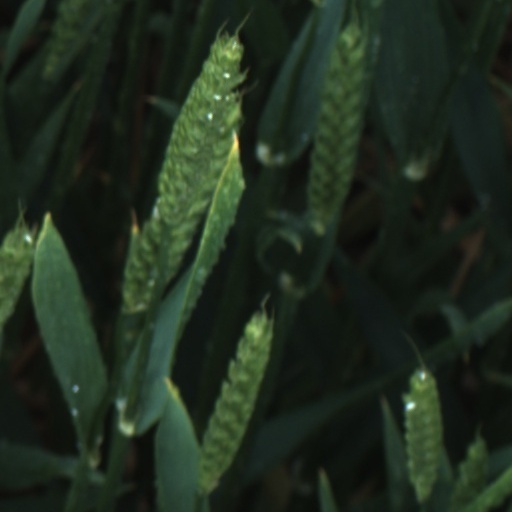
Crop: wheat